Wollongong Botanic Garden

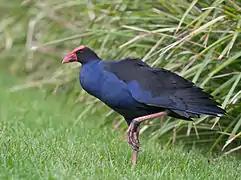
A purple swamphen in Wollongong Botanic Garden

The garden features various themed areas, including a rose garden, herb garden, woodland garden, azalea bank, succulent plants and several rainforest areas divided into Illawarra rainforest, subtropical rainforest, dry rainforest and exotic rainforest. A creek runs through the garden and into a small lake. This creek joins Para Creek and runs into Puckeys Estate Reserve.